Nuuk Art Museum

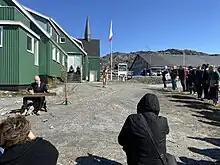
Performance Art from Finland outside the Museum: Kainulainen & Latva.

The museum was founded on 22 May 2005, occupying a former Seventh-day Adventist Church building in Kissarneqqortuunnguaq, Nuuk. The museum was donated to the citizens of the Kommuneqarfik Sermersooq (then Nuuk Municipality) by Svend and Helene Junge and inaugurated on 21 June 2007, Greenland National Day.